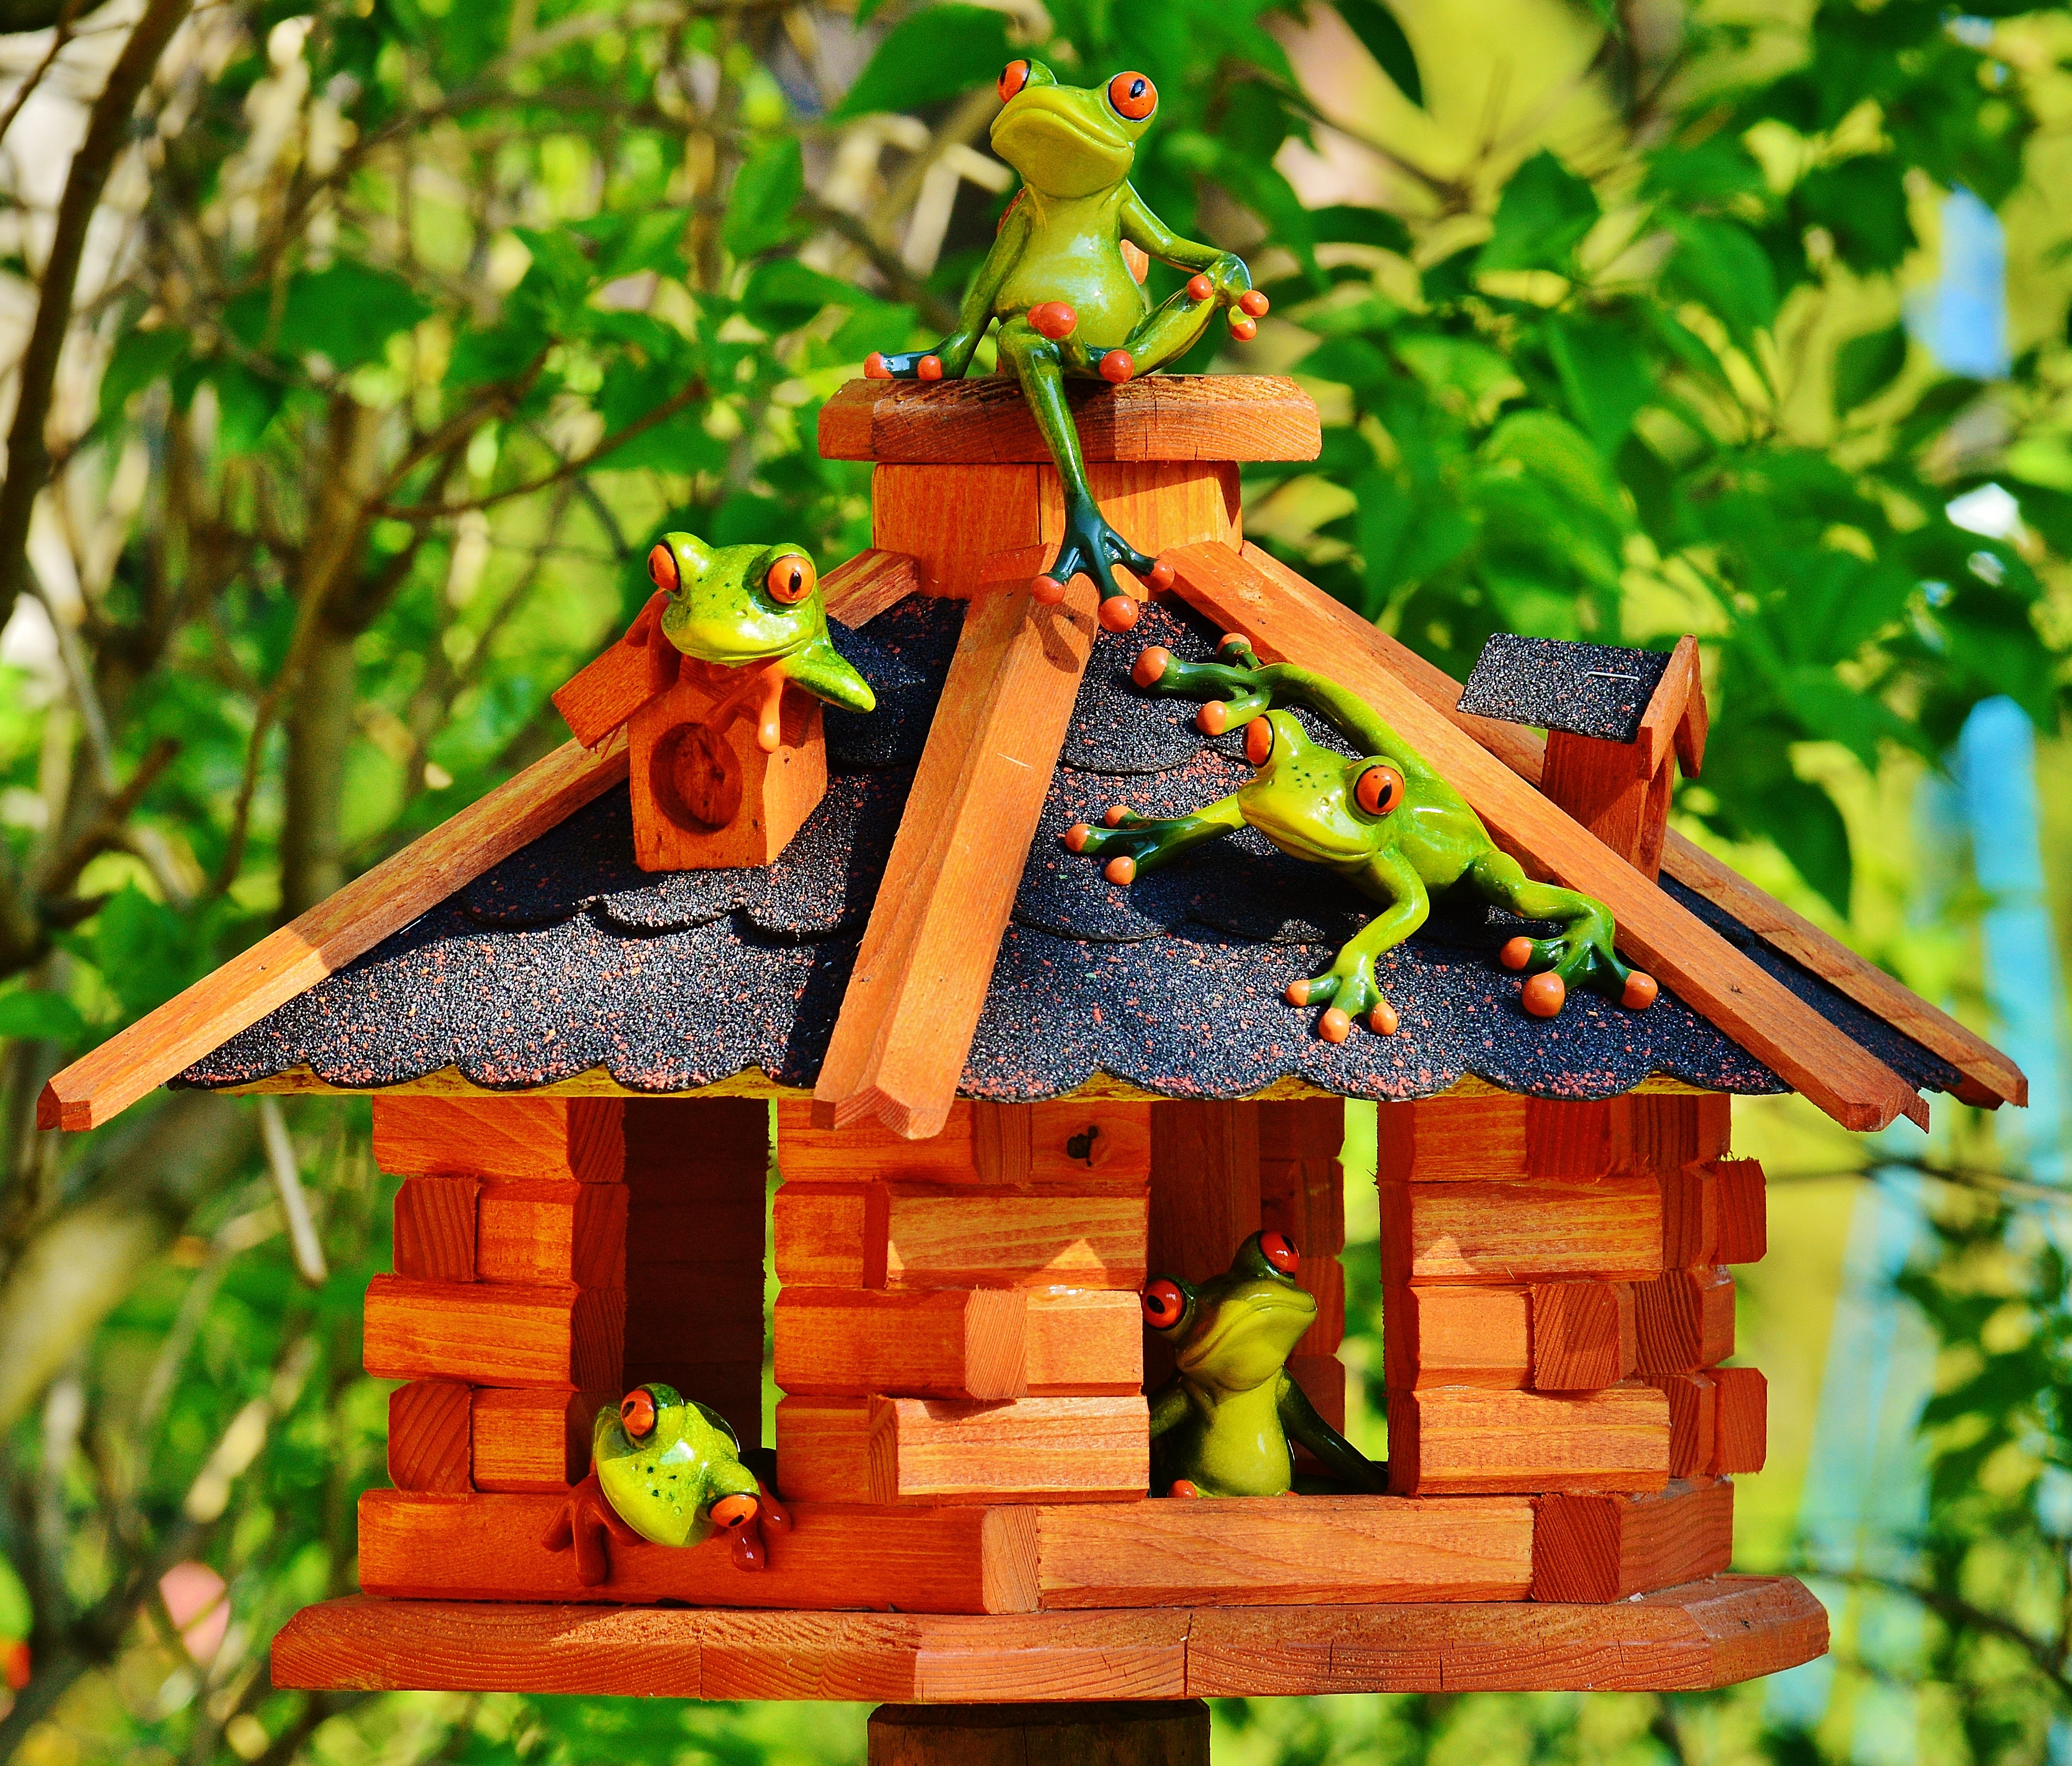
sun, play, sweet, flower, home, cute, jungle, toy, cheerful, funny, frogs, bird feeder